Caresse Crosby

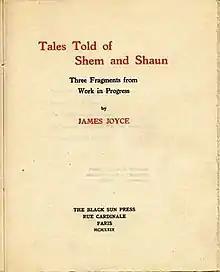
Cover of "Tales of Shem and Shaun" by James Joyce published by Caresse Crosby and the Black Sun Press

On September 9, 1922, Harry reached New York aboard the "Aquitania". Polly met him at the customs barrier, and they were married in the Municipal Building in New York City that afternoon. Two days later, they re-boarded the "Aquitania" and moved with her children to Paris, France. Harry continued his work in Paris at Morgan, Harjes & Co.